Samuel Bischoff

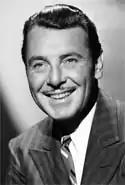
Bischoff in the 1940s

Samuel Bischoff (August 11, 1890 – May 21, 1975) was an American film producer who was responsible for more than 400 full-length films, two-reel comedies, and serials between 1922 and 1964.